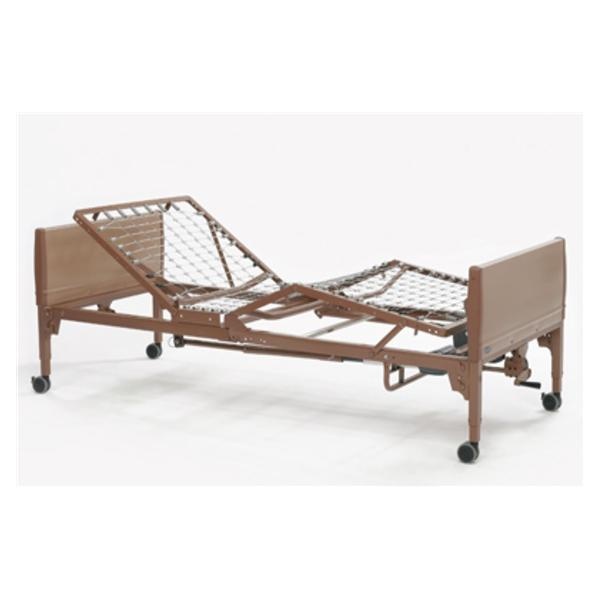
Invacare Bed Homecare 88X36X15-23" Reinforced Steel Semi-Electric W/O Sd Rl/ Mtrs Ea - 5310IVC
Product Description: Bed Homecare 88x36x15-23" Reinforced Steel 450lb Capacity Semi-Electric w/o Side Rails/ Mattress Each Part Number: 5310IVC Capacity : 450lb Capacity Composition/Ingredients : Reinforced Steel Item : Bed Item Type : Homecare Power/Manual : Semi-Electric Primary LWH : 88x36x15-23" Quantity : Each With : w/o Side Rails/ Mattress
Brand: Invacare
Category: Business & Industrial > Medical > Medical Furniture > Homecare & Hospital Beds > Semi-Electric Beds